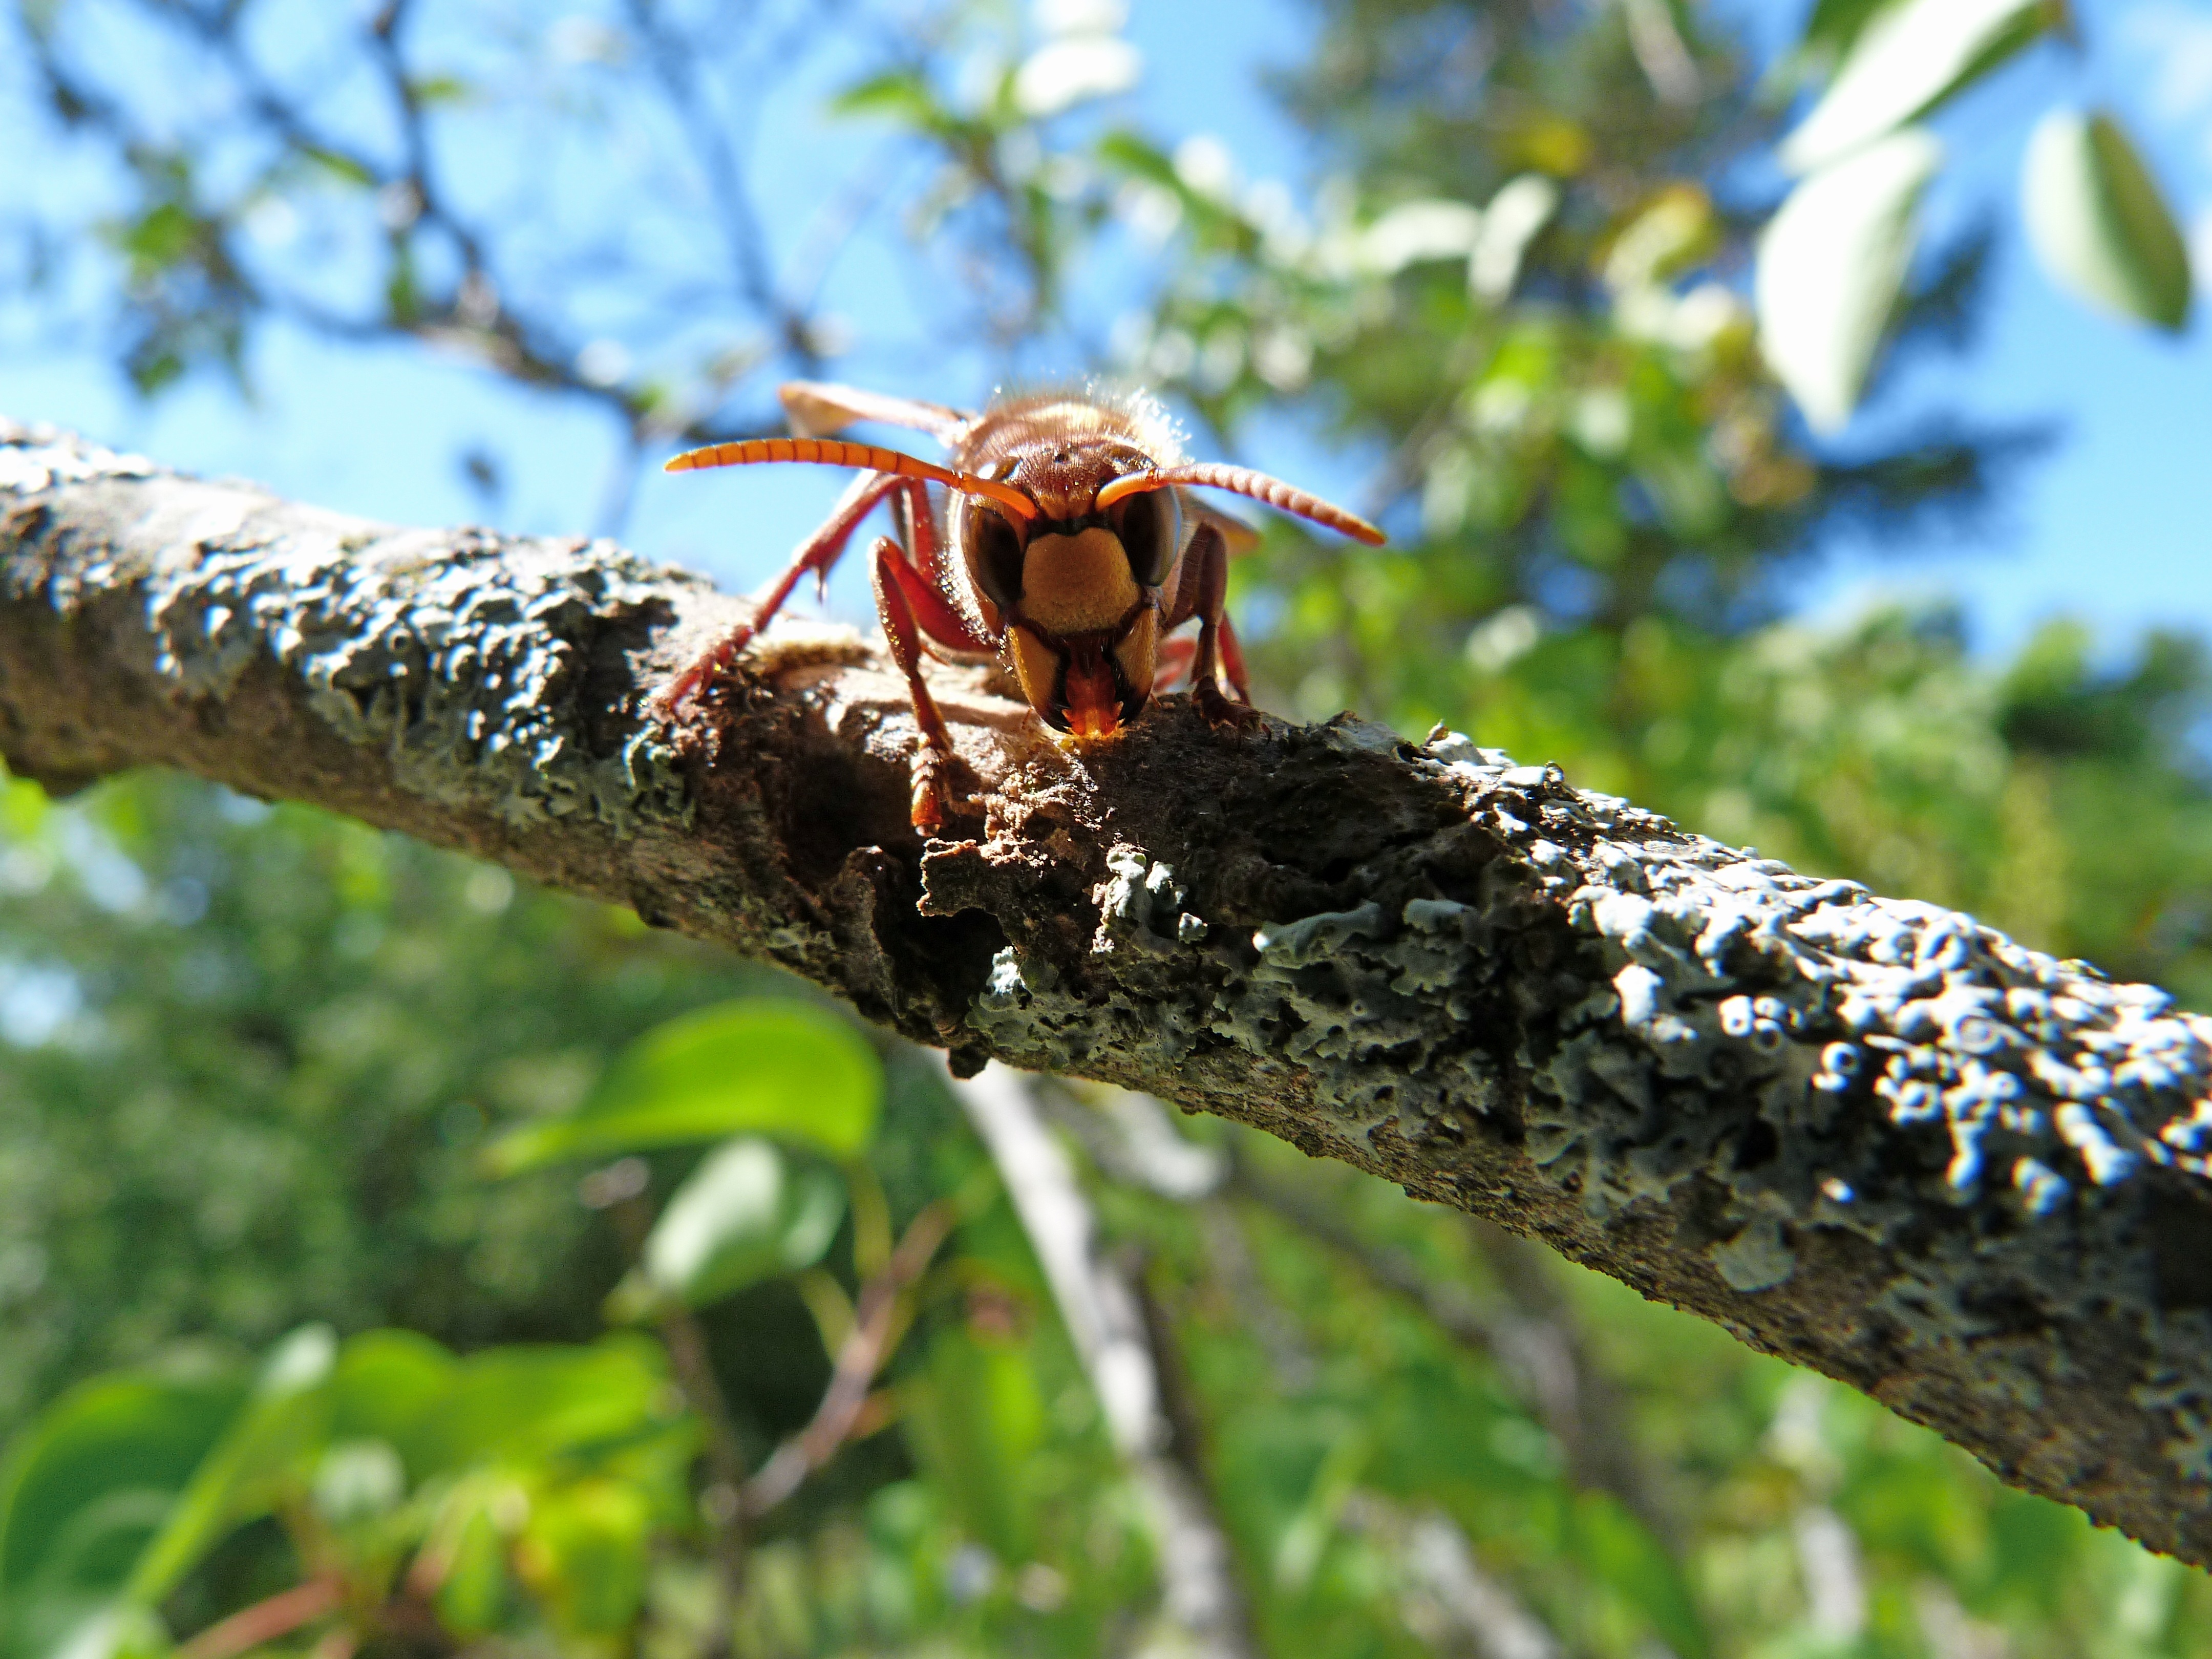
tree, nature, branch, plant, leaf, flower, bark, wildlife, food, produce, insect, macro, flora, fauna, invertebrate, close up, eyes, insects, hornet, wasp, macro photography, front view, membrane winged insect